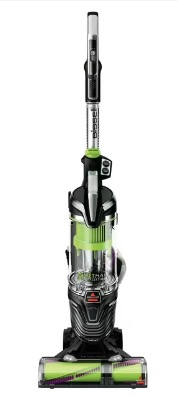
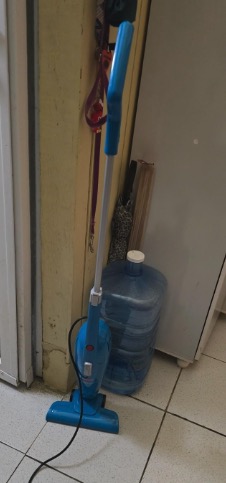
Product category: items_vacuum
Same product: no